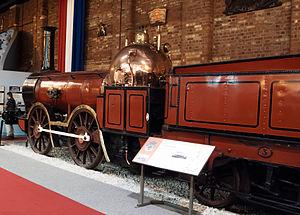
Le National Railway Museum, est un musée ferroviaire situé à York, il fait partie du groupement des musées des sciences et de l'industrie de Grande-Bretagne. Le musée est ouvert depuis 1975, en regroupant dans un même endroit différentes collections de matériel roulant préservé dès le XIXᵉ siècle.